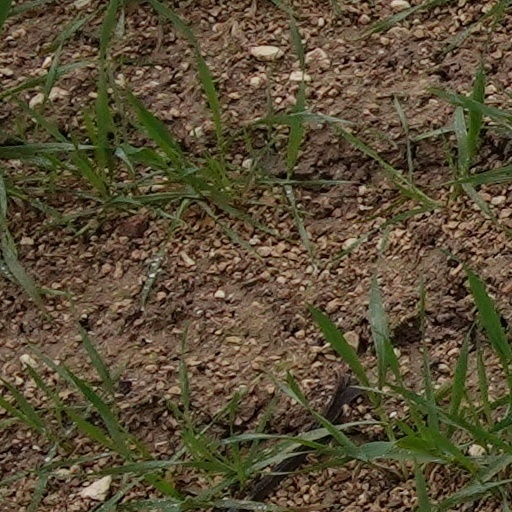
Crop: wheat